Range table

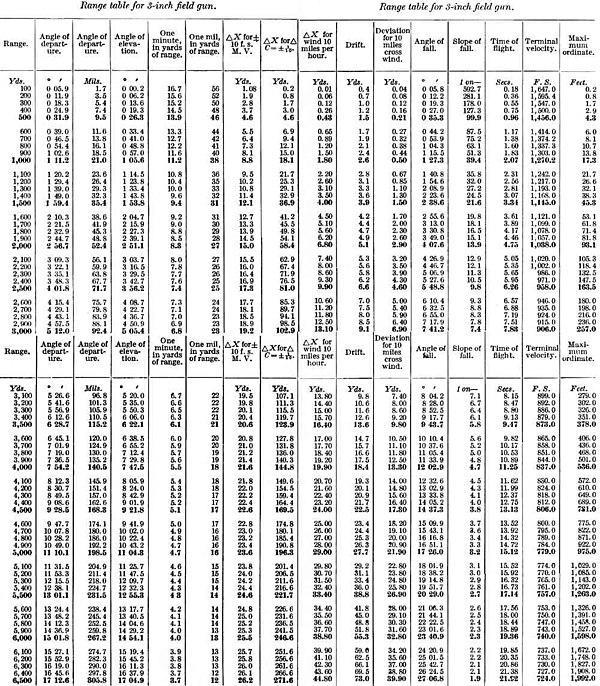

Different propellant charges were used to achieve required range, angle of descent and flight time. This is typical of mortars and howitzers.